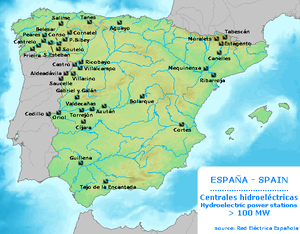
Le secteur de l'hydroélectricité en Espagne se trouve dans la moyenne des autres pays de l'OCDE quant à la production hydroélectrique : 13,4 % de la production électrique était d'origine hydraulique en 2018. La productibilité hydraulique connait des variations de très grande ampleur en fonction de l'abondance des précipitations : en 2017, la production hydraulique a chuté de 47 % et en 2018 elle a rebondi de 74 % ; entre l'année 2012 et l'année 2010, le rapport est de un à trois.